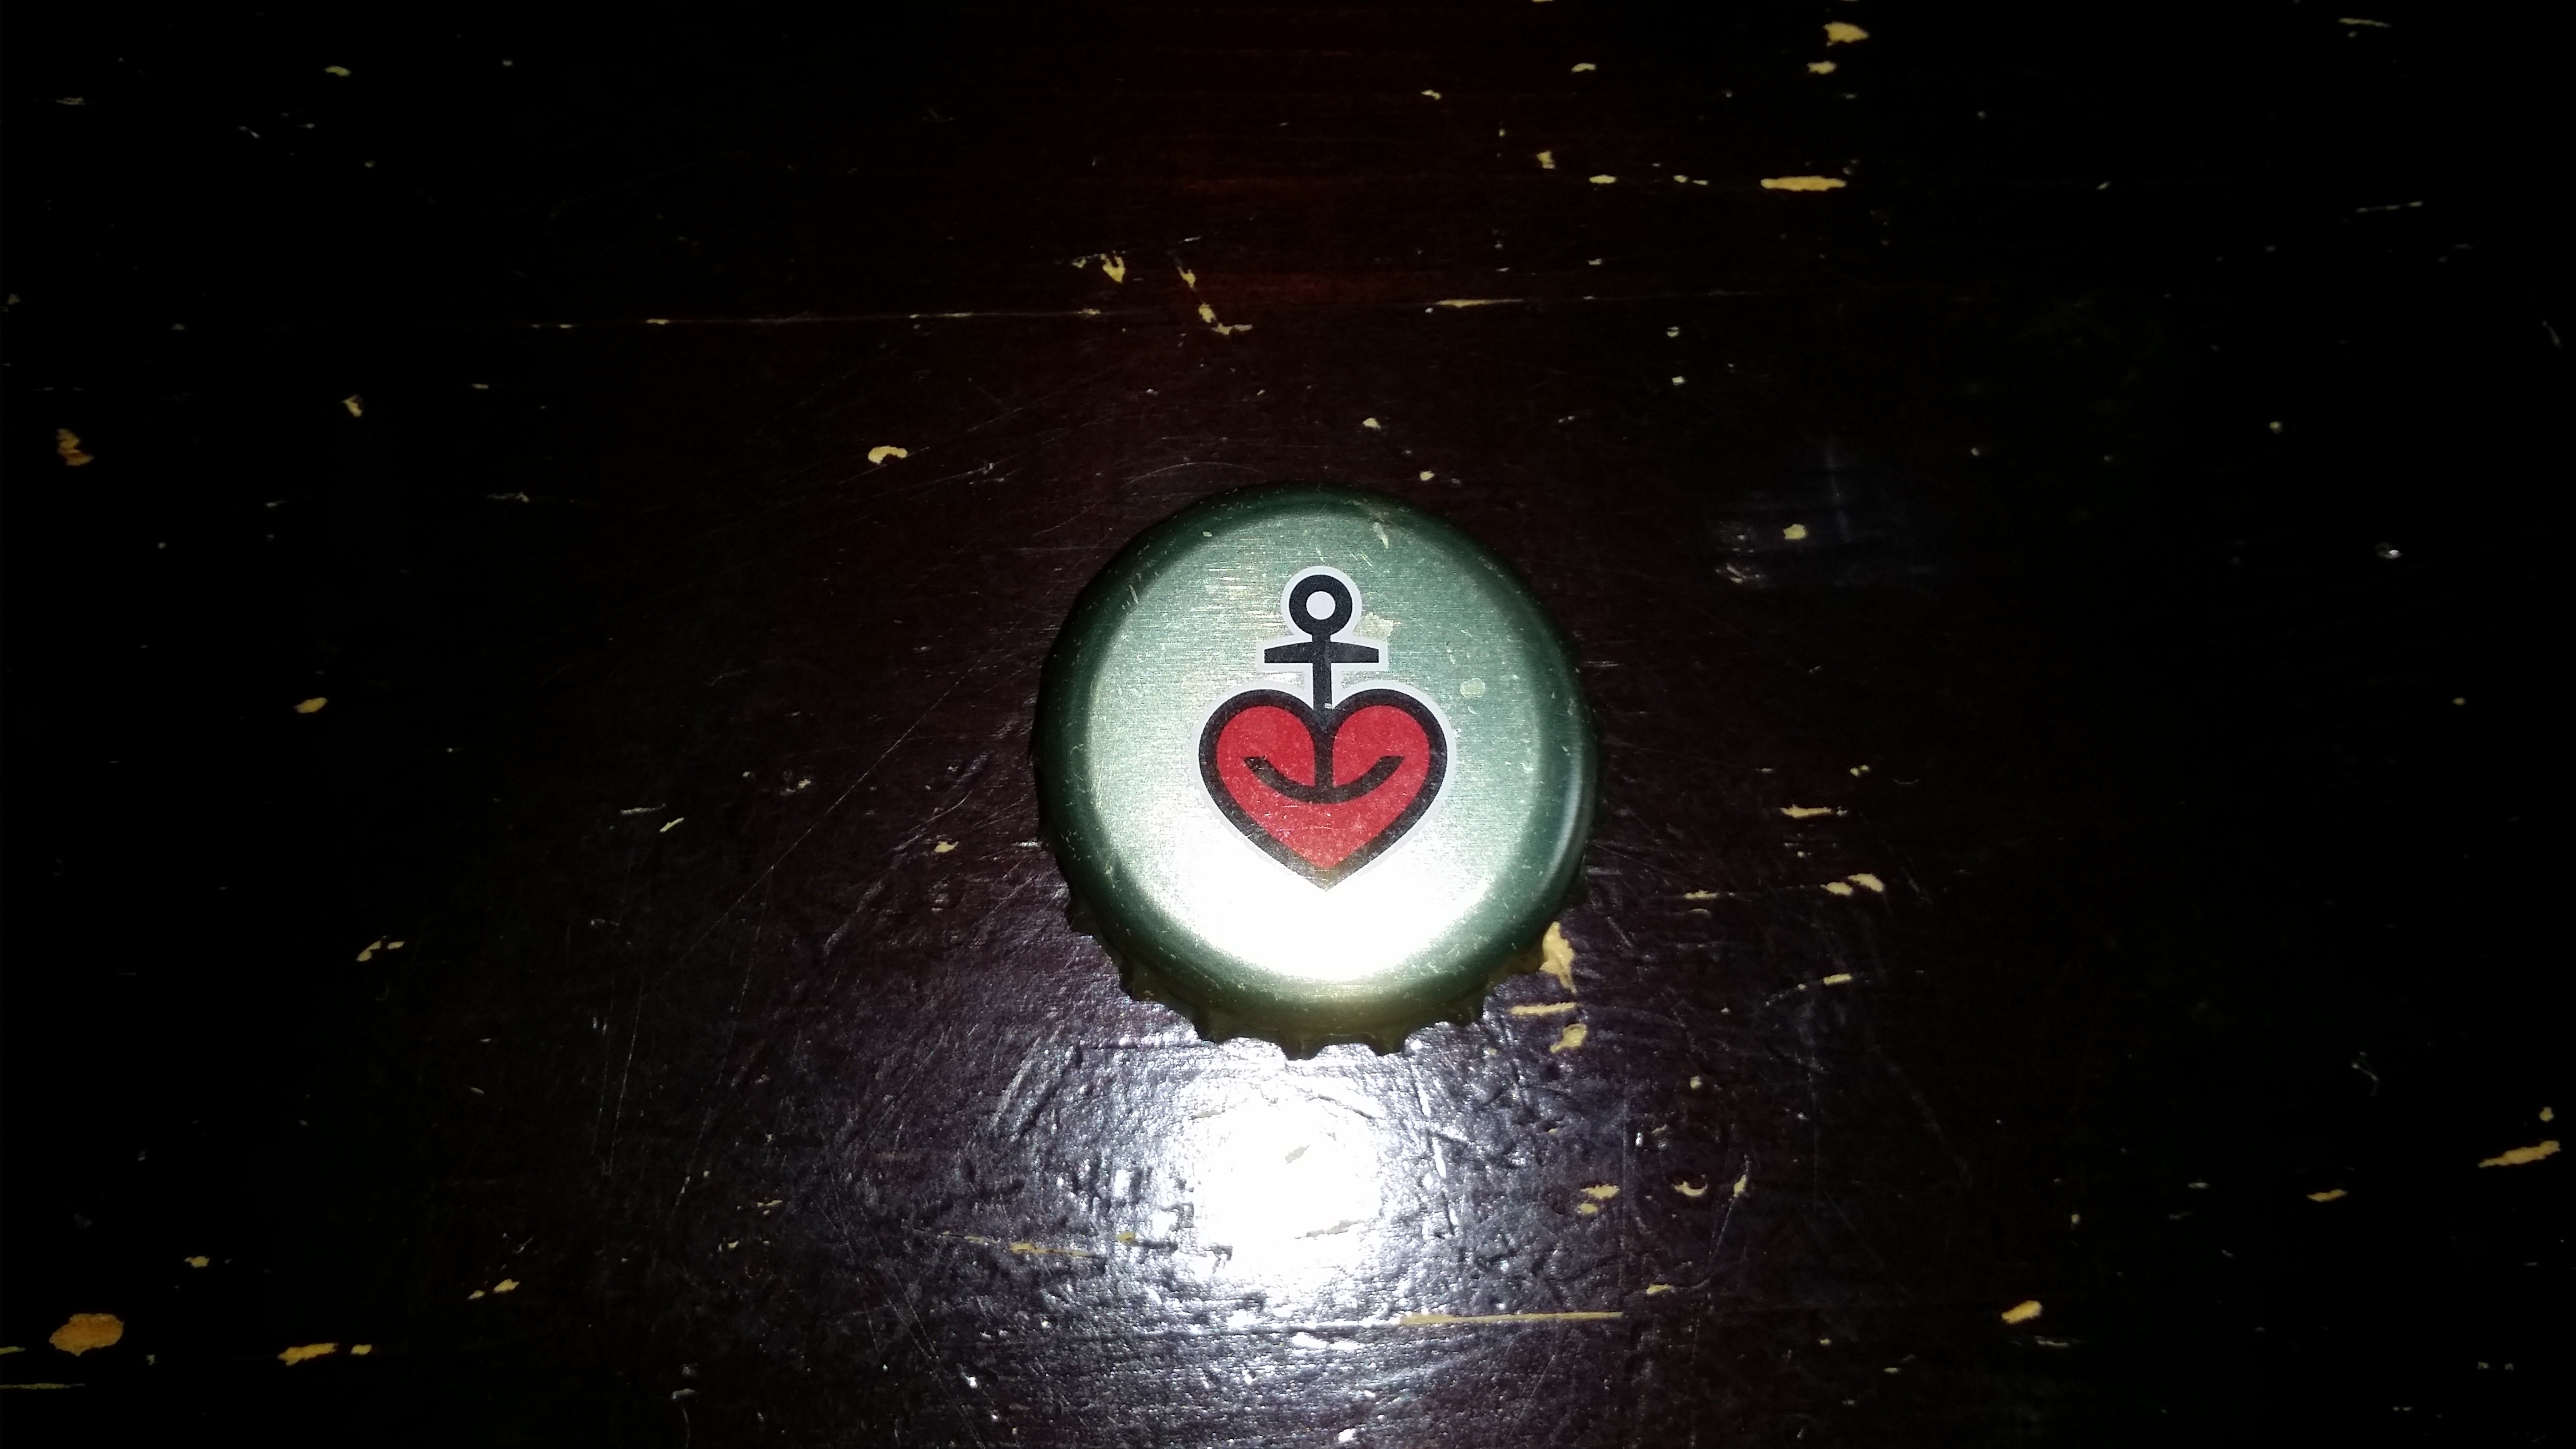
night, number, bar, space, darkness, beer, outer space, astronomy, planet, pub, screenshot, astra, beer coasters, astronomical object, atmosphere of earth, computer wallpaper